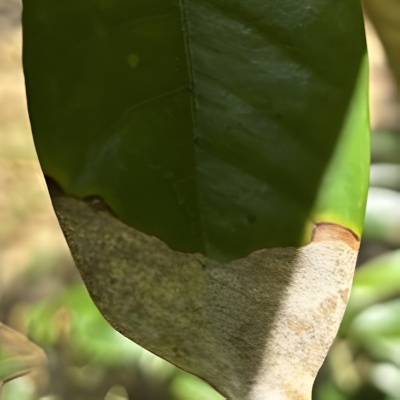
Label: Leaf_Blight